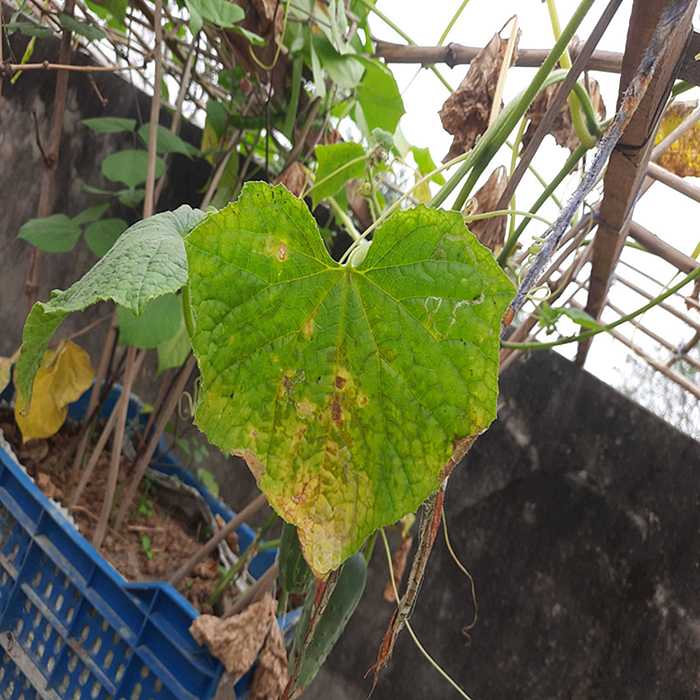
Plant: Cucumber
Label: Anthracnose lesions